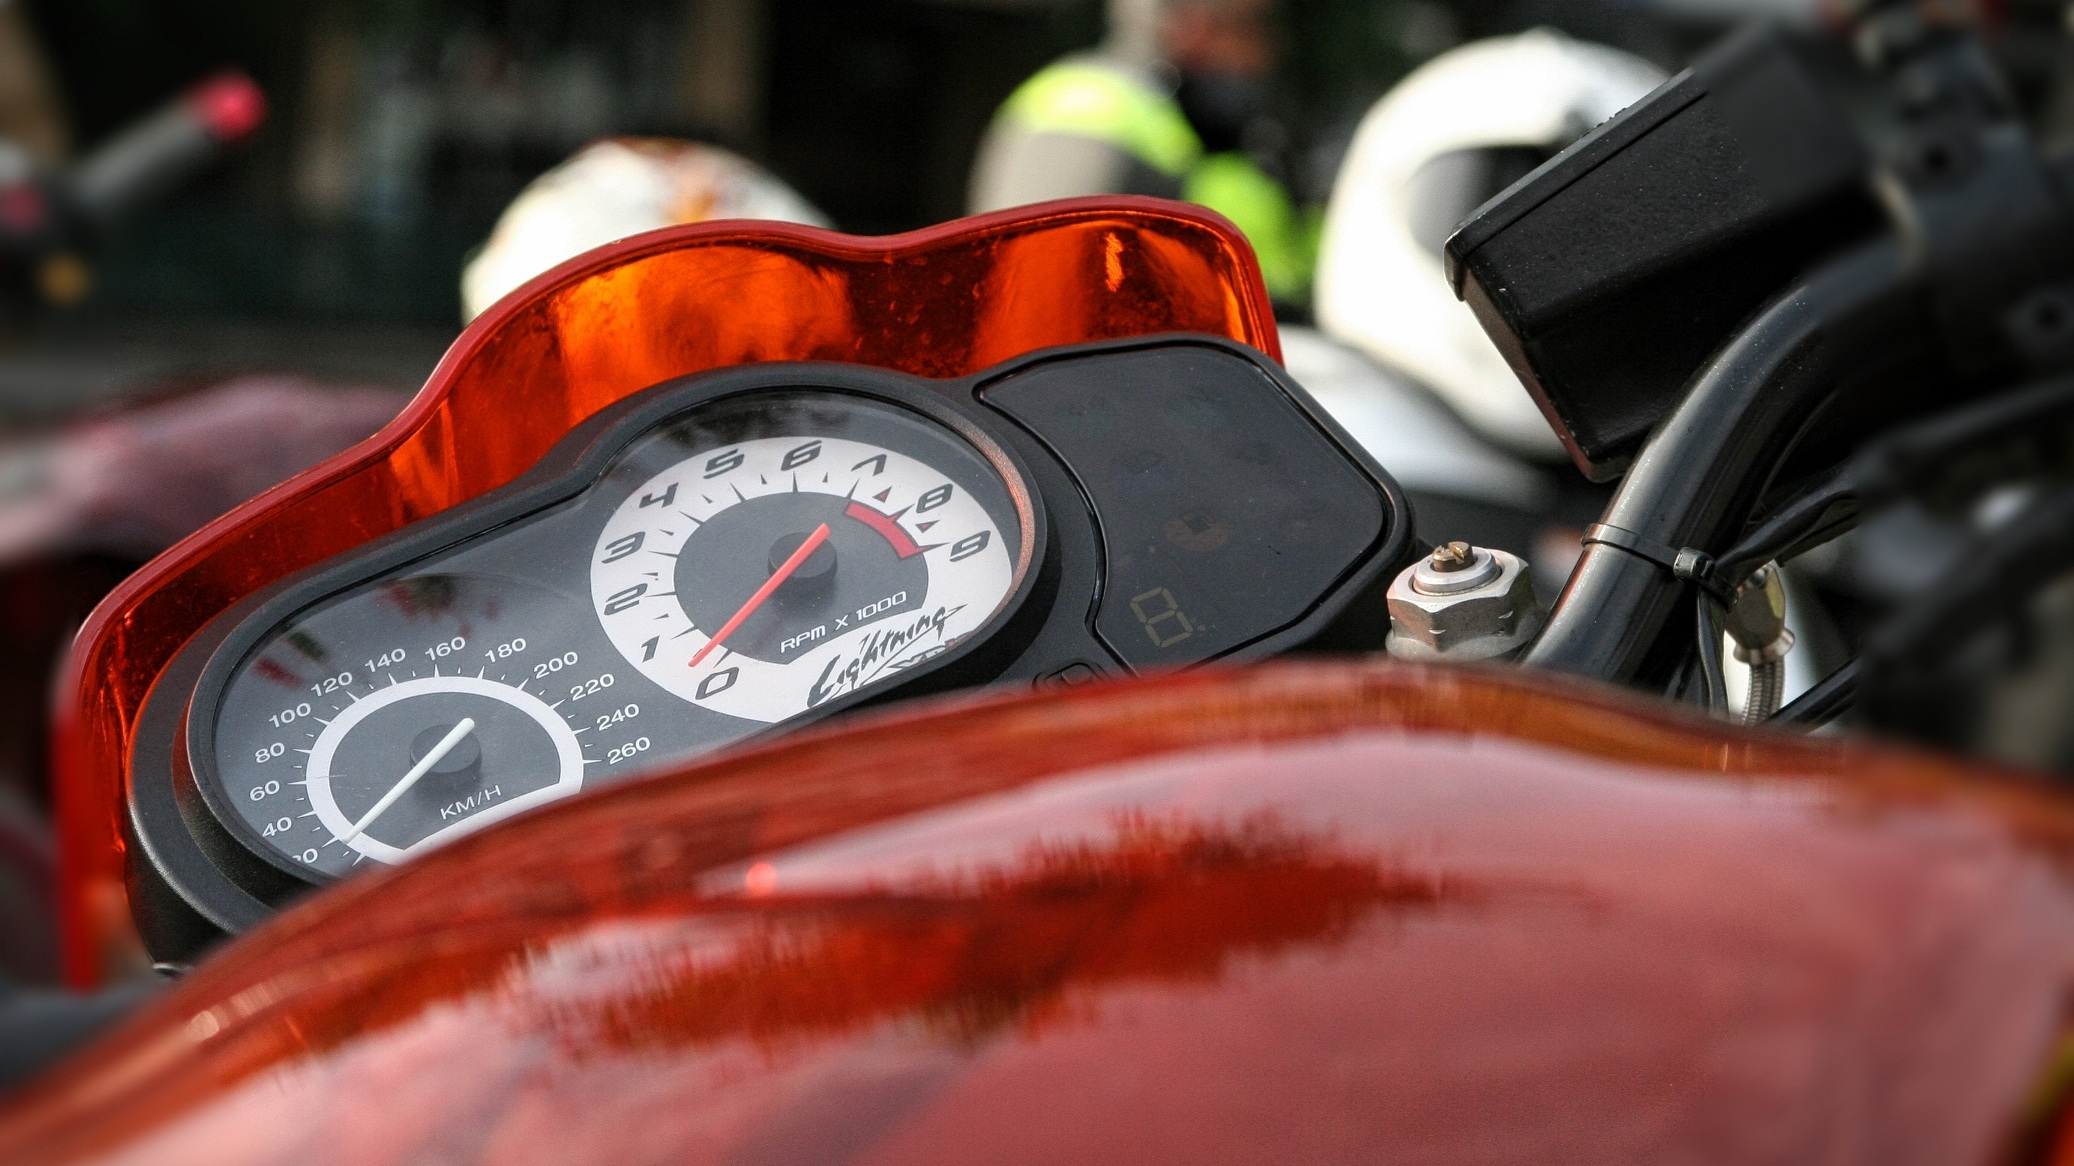
road, car, red, vehicle, motorcycle, speed, moto, spain, buell, land vehicle, automobile make